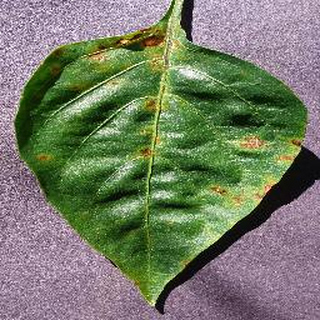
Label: bell_pepper_bacterial_spot